Baitahelu station

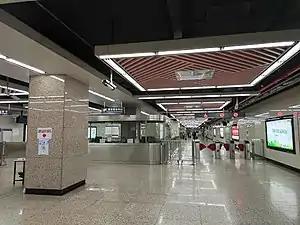
Concourse in September 2021

Baitahelu is a station on Line 2 of the Shenyang Metro. The station opened on 30 December 2011.